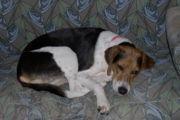
English_foxhound